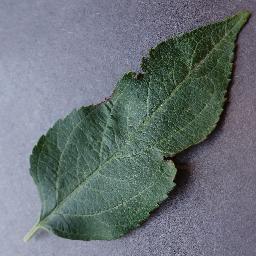
Label: Apple___healthy